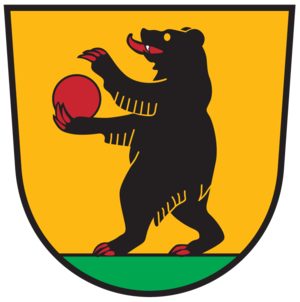
Irschen est une commune autrichienne du district de Spittal an der Drau en Carinthie.